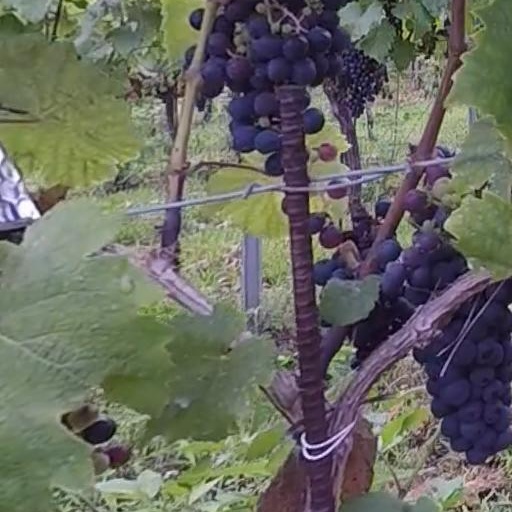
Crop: grape